Paulette Nardal

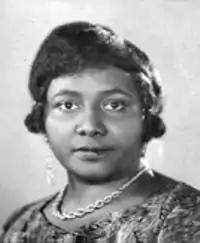

Paulette Nardal (12 October 1896 – 16 February 1985) was a French writer from Martinique, a journalist, and one of the drivers of the development of black literary consciousness. She was one of the authors involved in the creation of the Négritude genre and introduced French intellectuals to the works of members of the Harlem Renaissance through her translations.